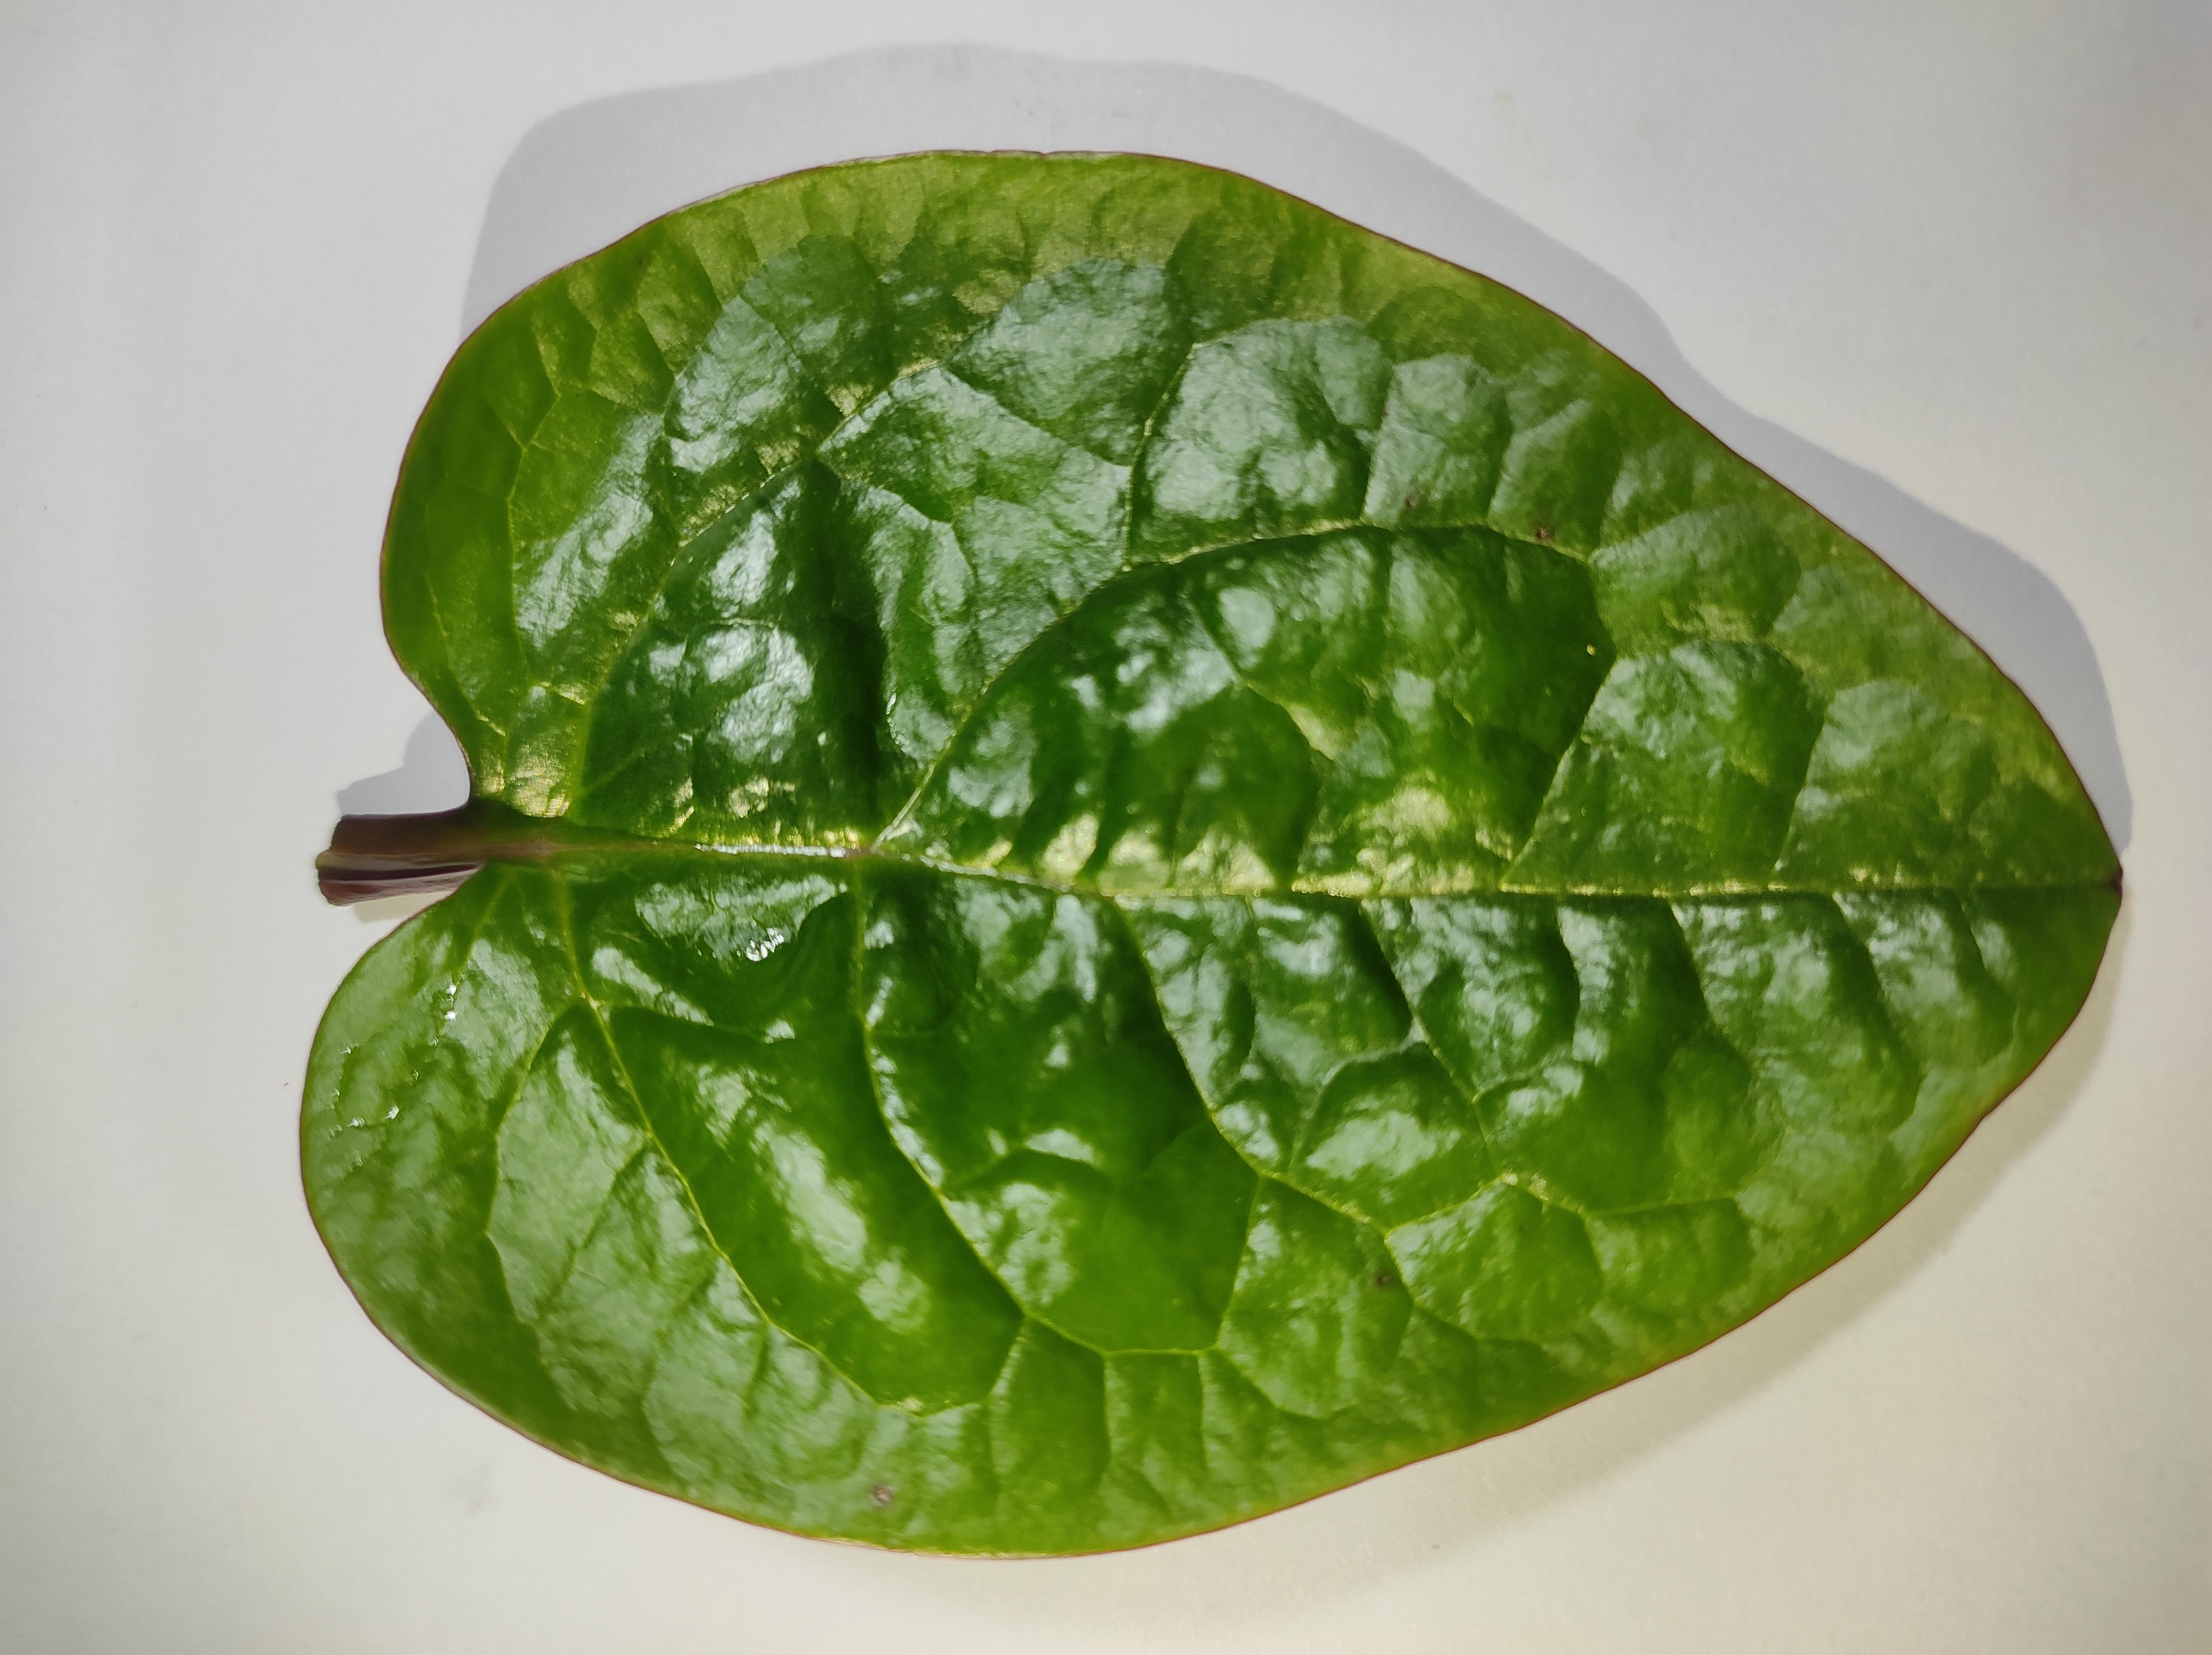
Label: healthy